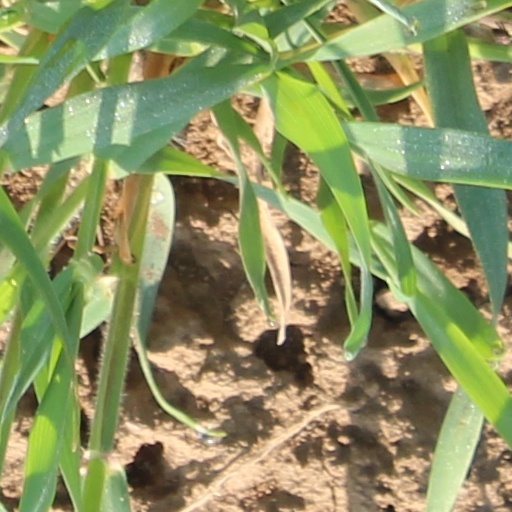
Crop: wheat